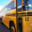
Label: bus